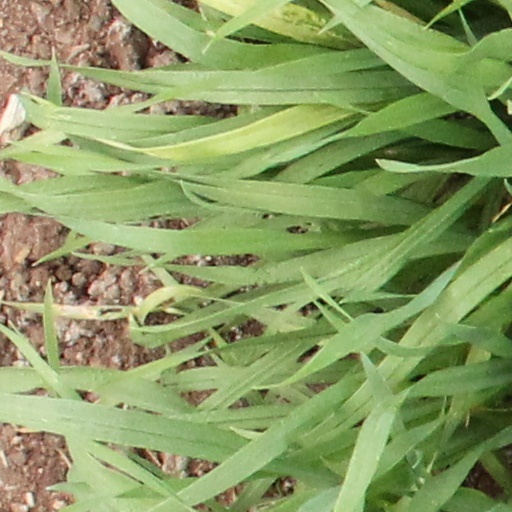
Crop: wheat